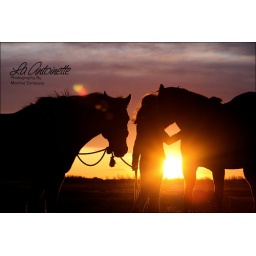
A girl with her horses in the sunrise